Lexington, Missouri

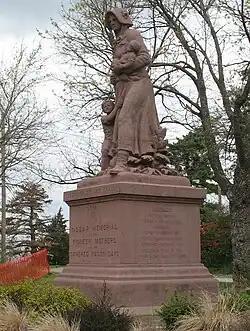
The "Madonna of the Trail" monument is on the edge of downtown Lexington, and was dedicated by Harry S. Truman in 1928.

Lexington is located on the bluffs of the Missouri River. It was platted in 1822 near William Jack's Ferry, which had been established three years earlier on the south bank of the river. It was named in commemoration of the Battle of Lexington. The first ferry was established in 1819 by Lexington's founder, Gilead Rupe. In 1823, Lexington became the county seat of Lafayette County and grew rapidly.